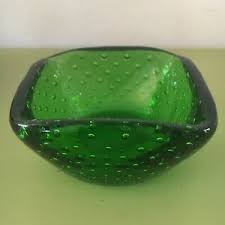
Waste category: glass